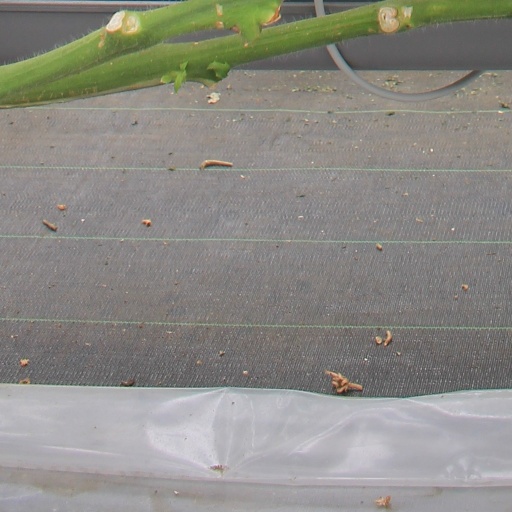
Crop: tomato